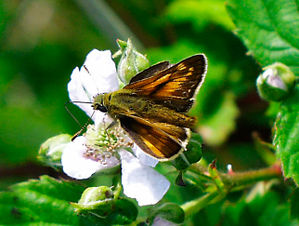
Stor bredpande
Vejers, Vestjylland, 2002.